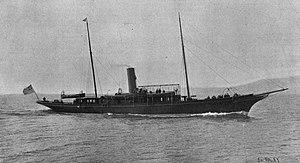
William Hamilton and Company était une entreprise de construction navale britannique située à Troon et Ayr dans le Ayrshire en Écosse.